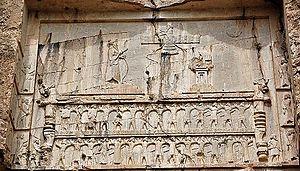
Ahura Mazda est la divinité centrale de l'ancienne religion mazdéenne.